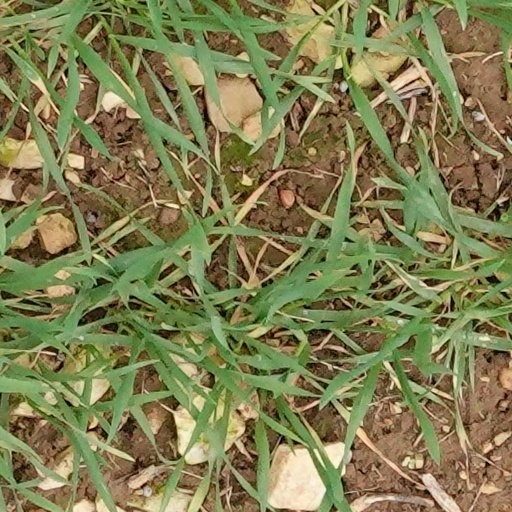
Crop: wheat